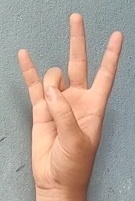
ASL sign: 7